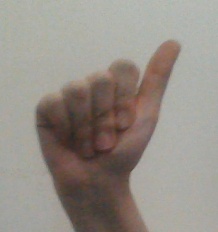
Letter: dhad